Lorenz Hart

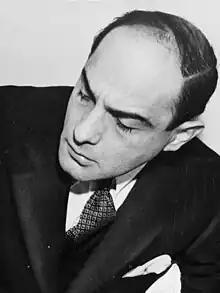
Hart in 1936

Lorenz Milton Hart (May 2, 1895 – November 22, 1943) was an American lyricist and half of the Broadway songwriting team Rodgers and Hart. Some of his more famous lyrics include "Blue Moon"; "The Lady Is a Tramp"; "Manhattan"; "Bewitched, Bothered and Bewildered"; and "My Funny Valentine".